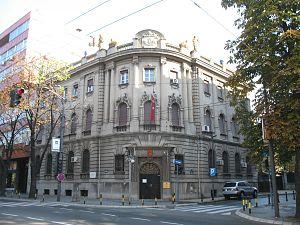
Cette page présente une liste des missions diplomatiques en Serbie.